Arthur Roy Mitchell

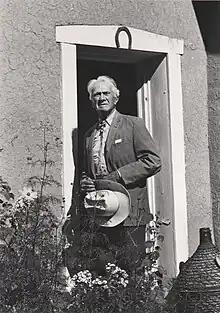

Arthur Roy (A. R.) Mitchell (December 18, 1889 – November 15, 1977) was an American painter, illustrator, art teacher, historian and preservationist, best known for his paintings and illustrations that were often featured on the covers of the western pulp novels and magazines.